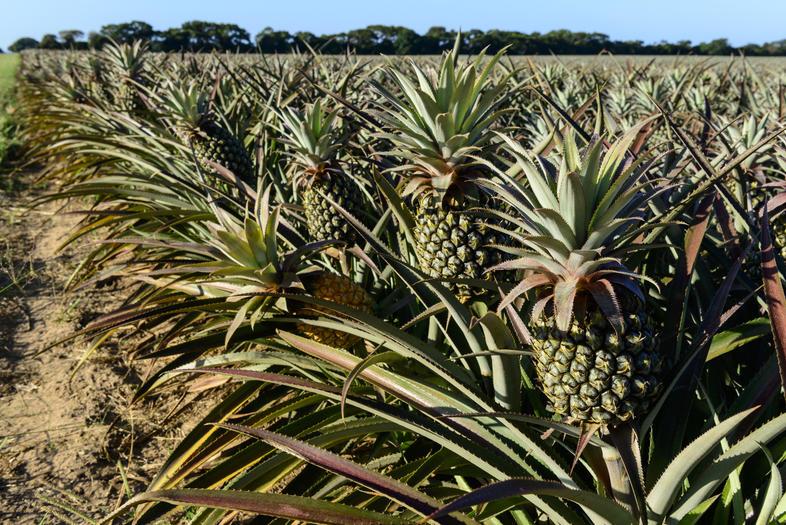
Shamba kubwa la mananasi, mimea imepandwa kwa mistari mirefu. Mananasi yanaonekana yakikua juu. Majani yao ni marefu na yana ncha kali. Anga ni buluu. Shamba linaonekana kuwa kubwa.